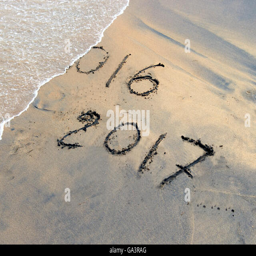
new year is coming on a beach sand , the wave is covering digits